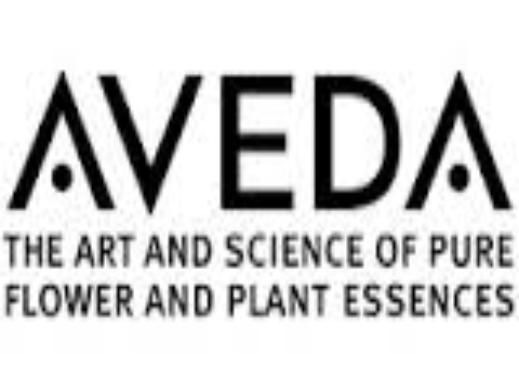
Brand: Aveda
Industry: Necessities